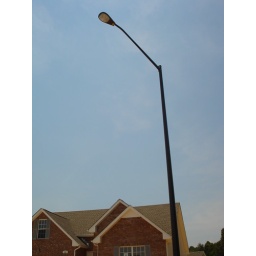
the light pole in front of our house and the next door neighbor's roof